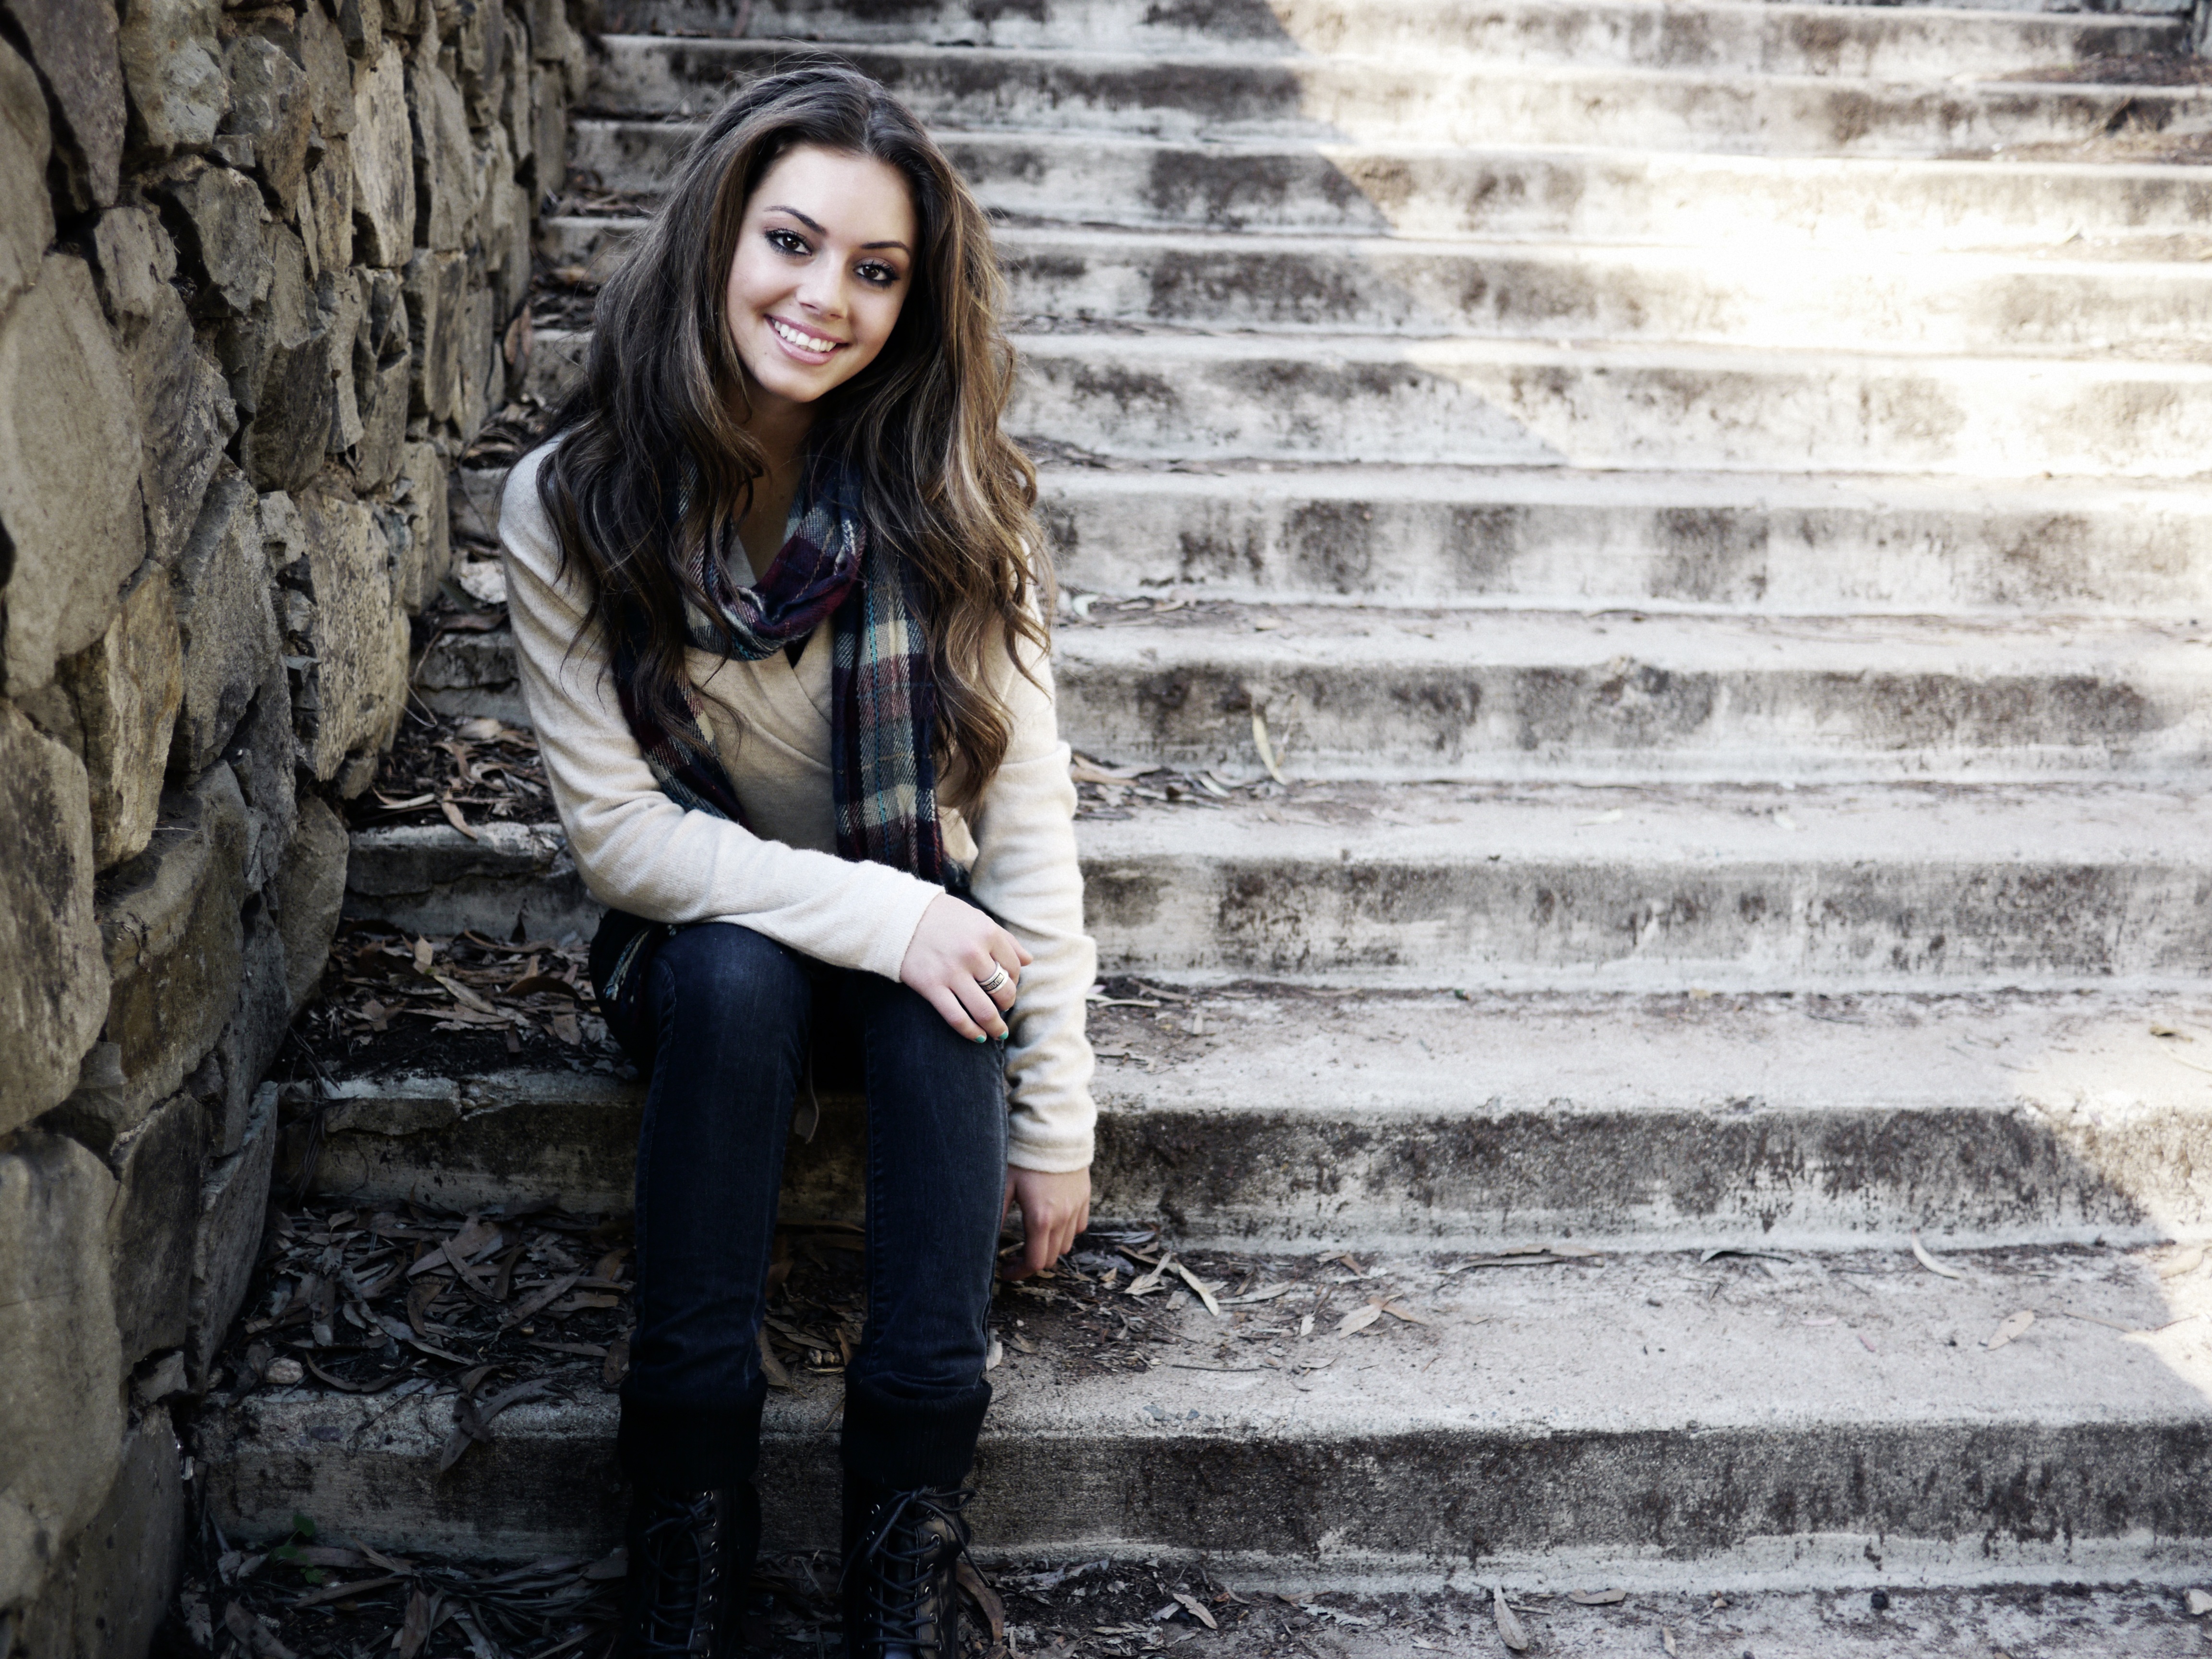
person, winter, girl, woman, hair, white, photography, alone, fur, portrait, model, jeans, spring, sitting, brown, fashion, blue, clothing, black, scarf, smile, textile, stones, dress, happy, stairs, photograph, beauty, beautiful, image, wavy, photo shoot, portrait photography